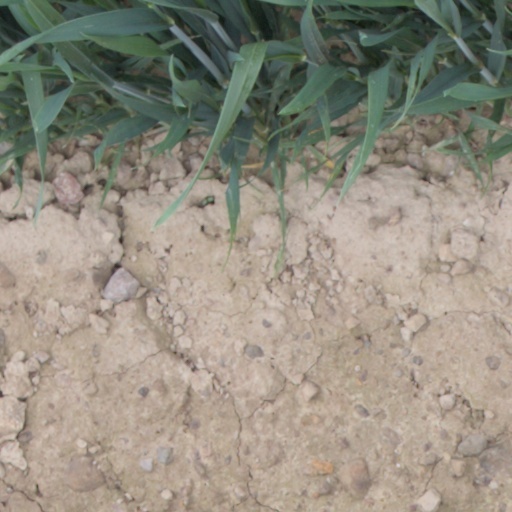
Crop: wheat